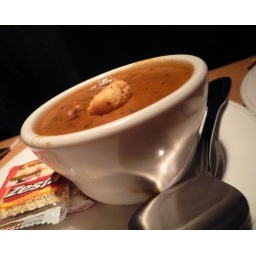
The chicken broccoli black bean soup, at the Broadway Grill, in Seattle's Capitol Hill neighborhood.